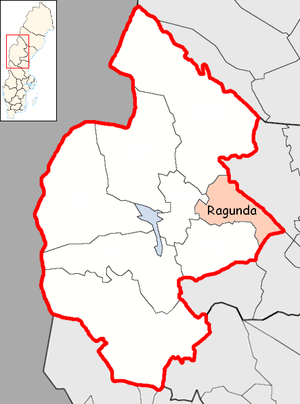
Ragunda kommun
Ragunda kommune ligger i Jämtlands län i landskapet Jämtland i Sverige. Kommunen har grænser til nabokommunerne Bräcke, Östersund, Strömsund, Sollefteå og Sundsvall. Kommunens administrationscenter ligger i byen Hammarstrand.